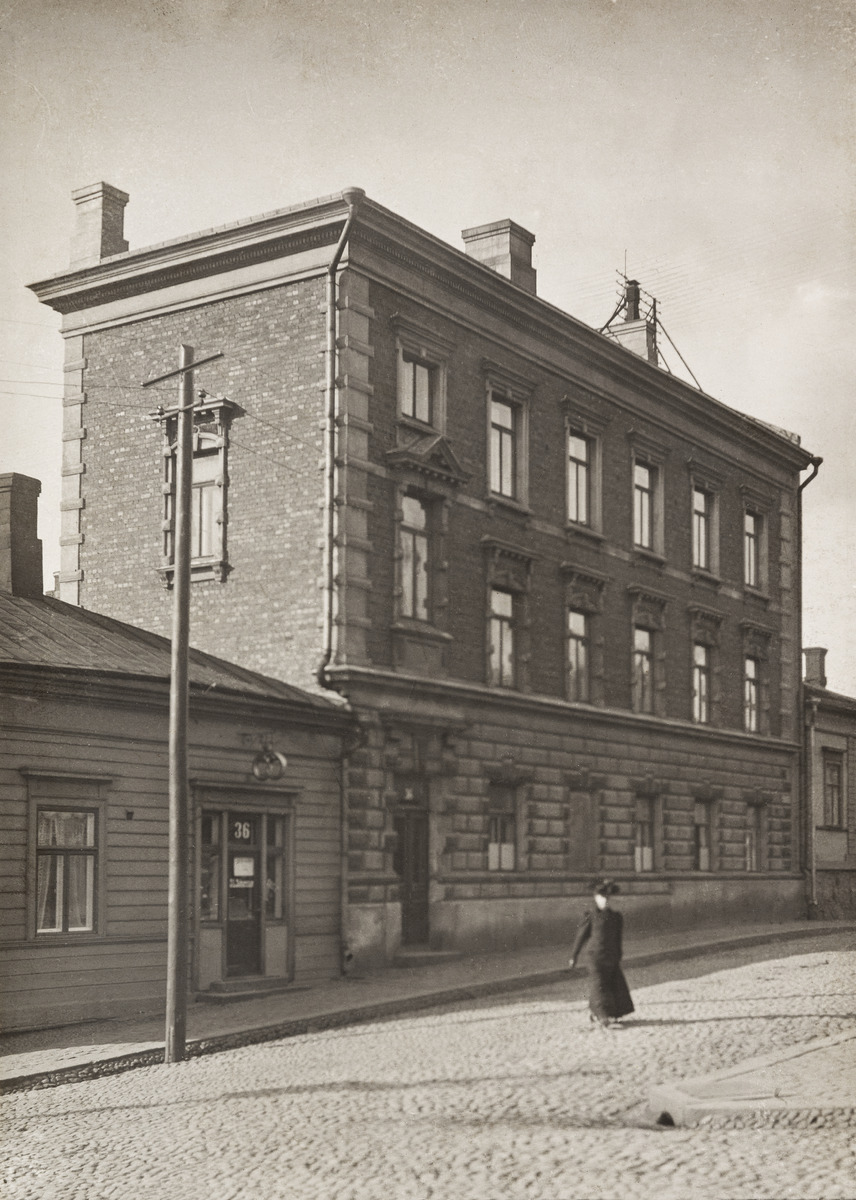
Fredrikinkatu 36, rakennusmestarina toimi Juho Ahde
sisällön kuvaus: Fredrikinkatu 36, rakennusmestarina toimi Juho Ahde. Viereinen puutalo on Fredrikinkadun ja Kalevankadun kulmassa. Rakennus on purettu, ja samalle paikalle on rakennettu uusi asuin- ja liikerakennus, joka on valmistunut vuonna 1938. mustavalkoinen
Ajankohta: kuvausaika 1900 -luku alku
Paikka: Suomi, Uusimaa, Helsinki, Kamppi Helsinki, Fredrikinkatu 36
Aiheet: asuinrakennukset, kerrostalot, tiilirakennukset, kadut, jalankulkijat, sähkölinjat, kiveys